Answer in natural language. Considering the relative positions, where is gray rectangular bed (highlighted by a blue box) with respect to sleek black flatscreen smart tv (highlighted by a green box)? Choose between the following options: left or right
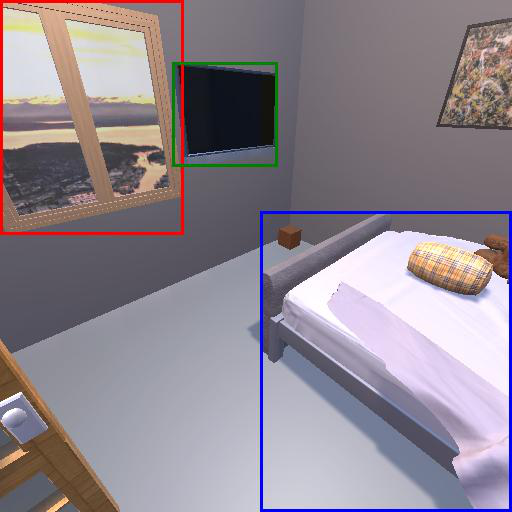
<answer>right</answer>